Naultinus

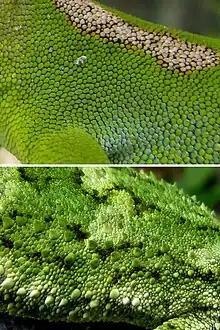
Comparison of differing scale morphologies of members of the genus; "N. grayii" (above) and "N. rudis" (below)

"Naultinus" species and indeed, New Zealand lizards in general, are conservative in their evolutionary development of scales. Most have the standard gecko-type scales which are small and granular, giving the skin a dull, velvety appearance. The two exceptions to this rule are two South Island members of the genus; the rough gecko ("N. rudis") and, to a lesser extent, the Marlborough green gecko ("N. manukanus"). The rough gecko has enlarged conical scales which are both significantly wider and which protrude much further from the body than ordinary scales. These enlarged scales are scattered all over the body except for the underside of the animal. The Marlborough green gecko also has enlarged scales, but they are confined to the dorsal, pelvic area, and sometimes even in rows along the side of the animal. In any case, they are never found over all upper surfaces of the body as in the rough gecko.